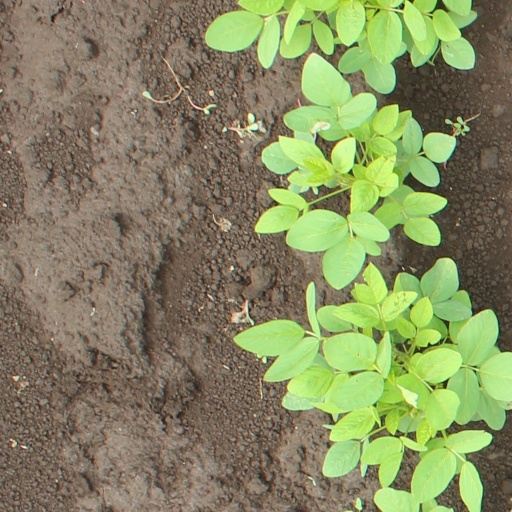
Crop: soybean